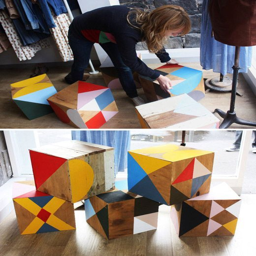
this would be a cool diy for a kids room ... painted wooden cubes to sit on , do craft on .